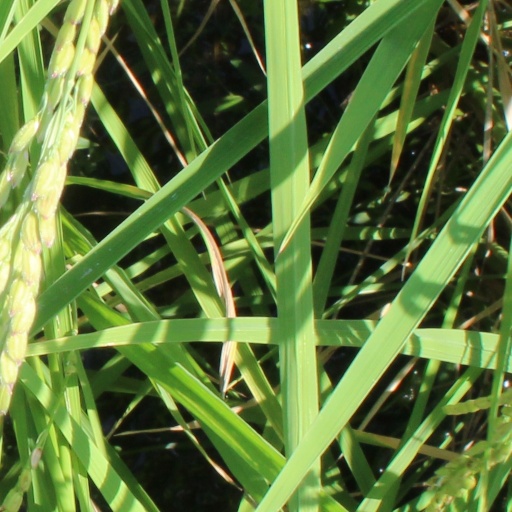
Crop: rice